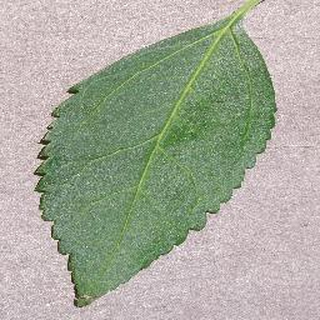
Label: healthy_cherry